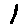
Label: 1